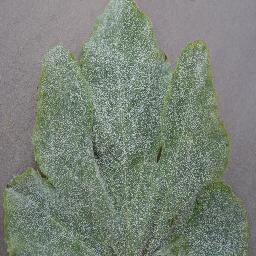
Label: Squash___Powdery_mildew